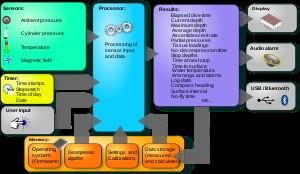
Un ordinateur de plongée permet d'optimiser son temps de plongée en calculant automatiquement la décompression à réaliser par le plongeur.